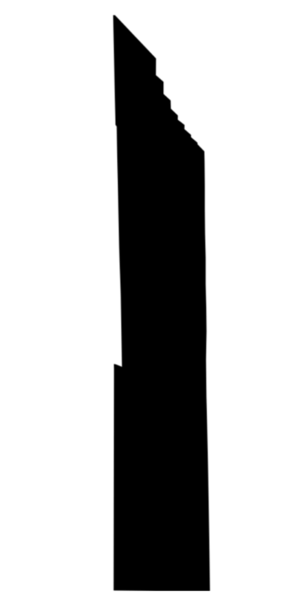
L'Arabtec Tower est un gratte-ciel de 369 mètres en construction dans la ville de Dubaï. Les travaux sont actuellement suspendus.